Unfulfilled Watch Tower Society predictions

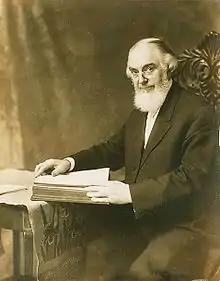
Former Watch Tower Society president Charles Taze Russell

Since its formation in the 1870s, the Watch Tower Bible and Tract Society has claimed that God has chosen the organization from among the churches to fill a special role in the consummation of prophetic history. Charles Taze Russell, a prolific writer and founder of the Bible Student movement, viewed himself as a "mouthpiece" of God and later as the embodiment of the "faithful and wise servant" of the parable of Matthew 24:45-47. The Watch Tower Society is now the legal and administrative arm of Jehovah's Witnesses. Its representatives assert that they have been given insight into the true meaning of the Bible and the unique ability to discern the signs of Christ's second coming.